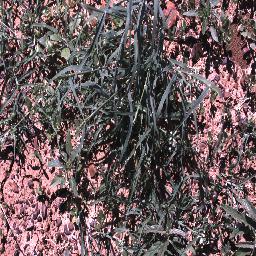
Label: negative